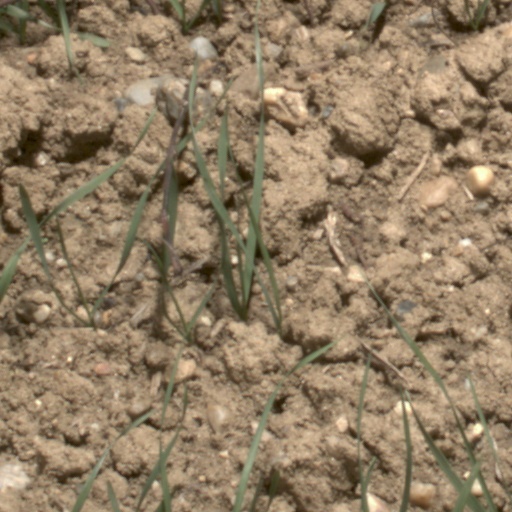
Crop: wheat